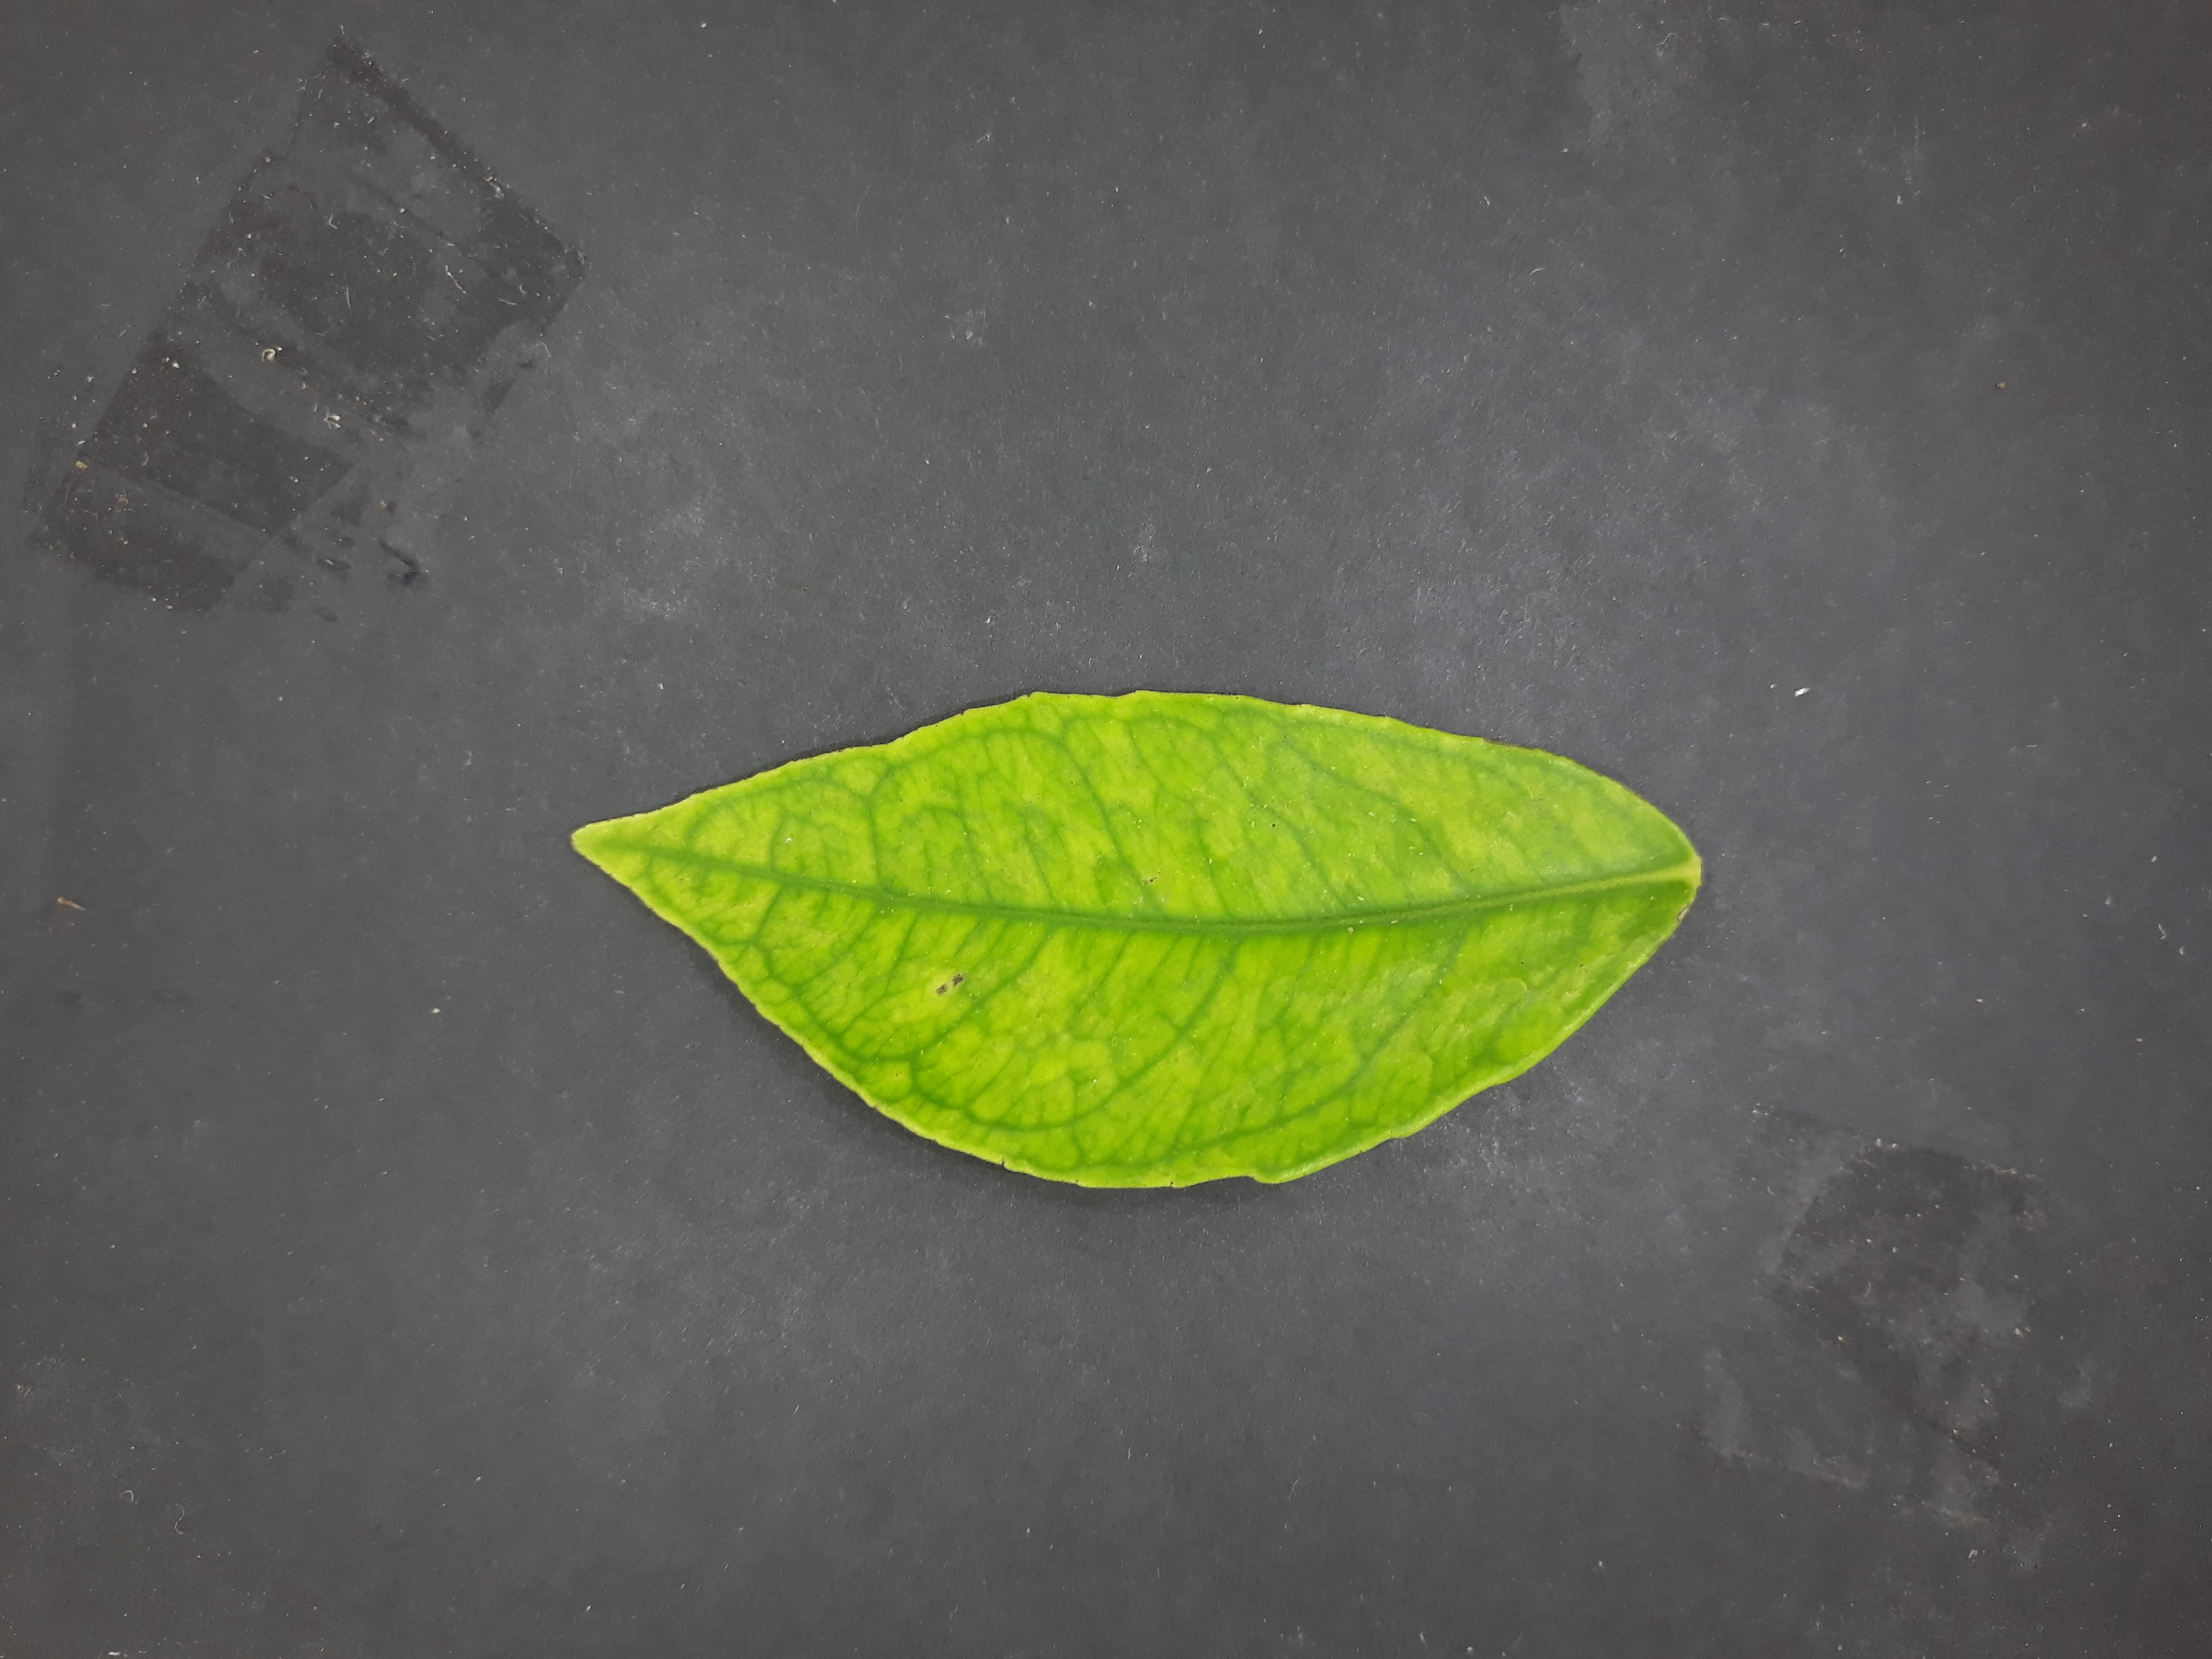
Label: Iron deficiency (Fe)